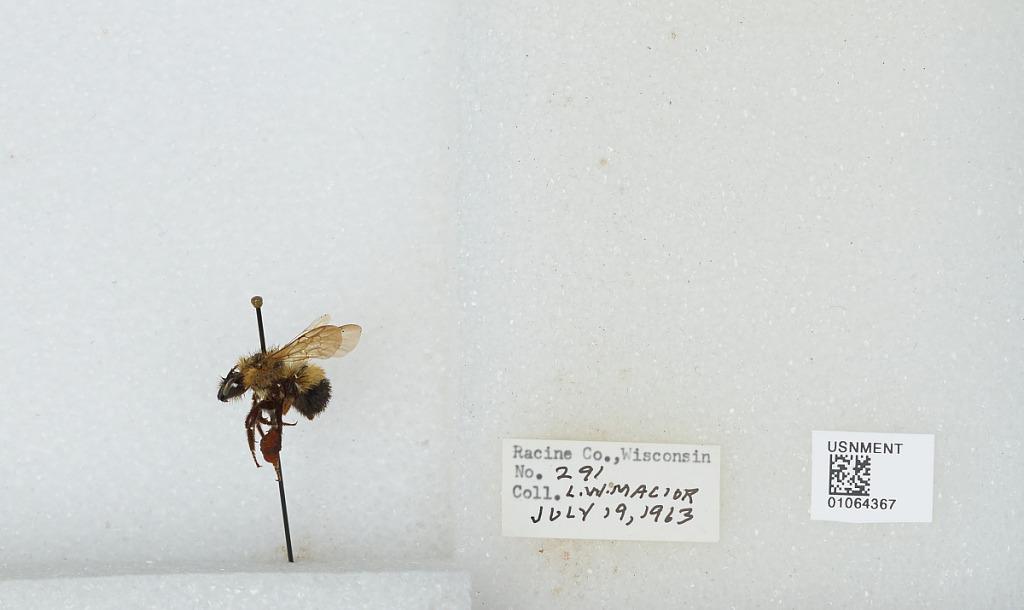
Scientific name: Bombus (Bombus) affinis Cresson
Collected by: L. Macior
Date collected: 1963-7-19
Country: United States
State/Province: Wisconsin
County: Racine
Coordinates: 42.78, -87.76